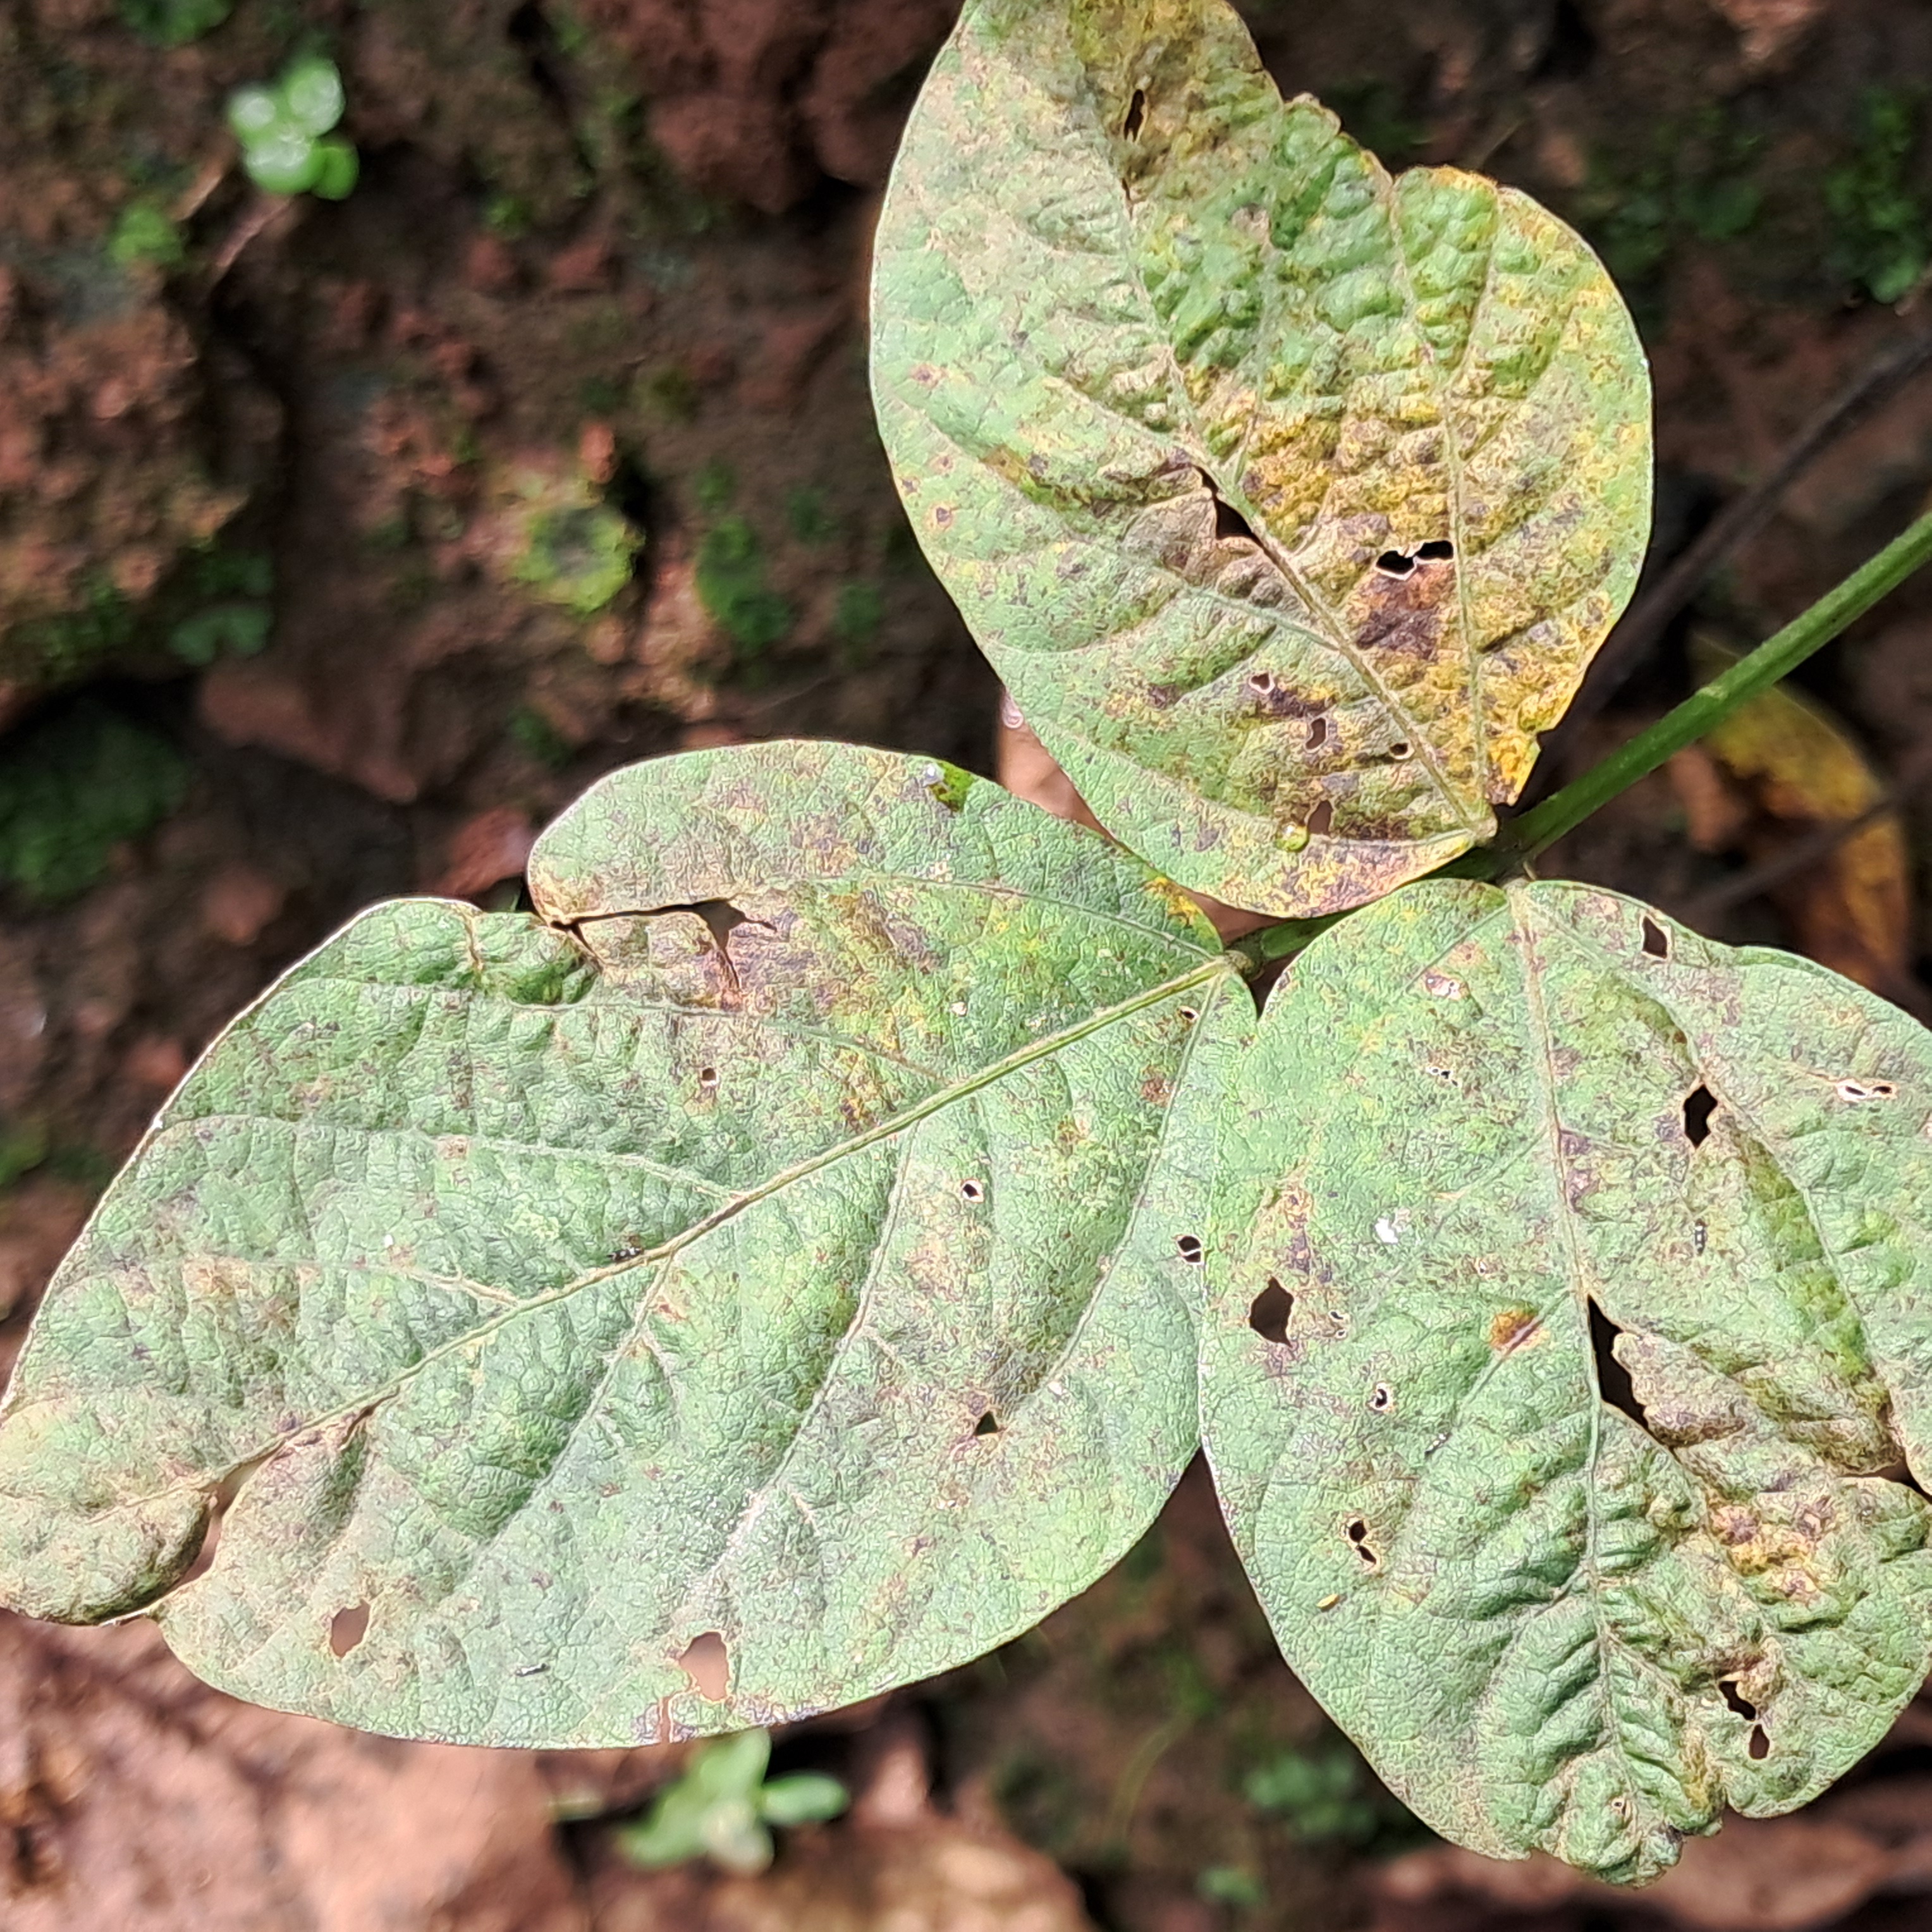
Label: Rust